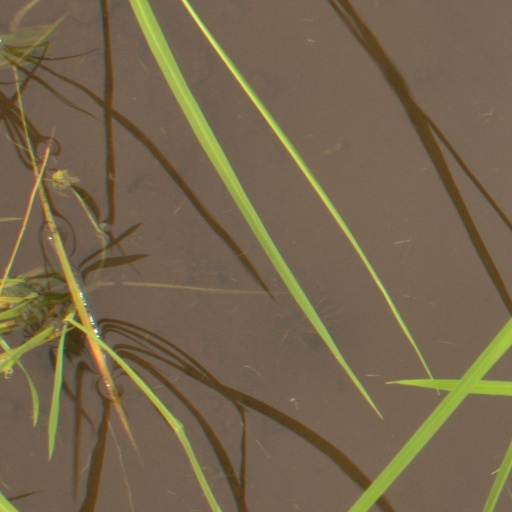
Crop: rice